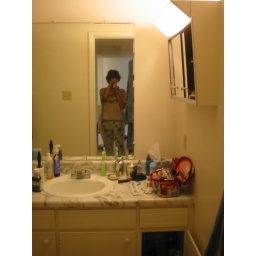
i love my bathtoom. i have never had a bathroom with counter space around the sink before. LOVE.